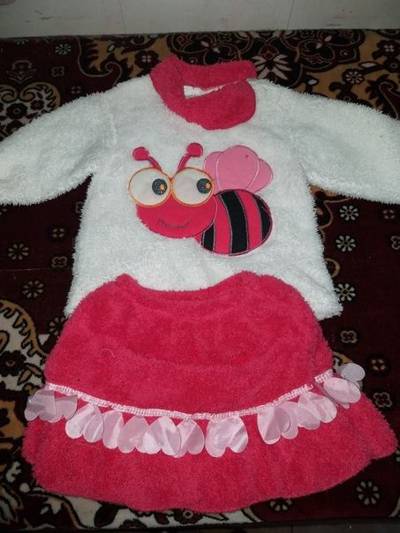
Waste category: clothes